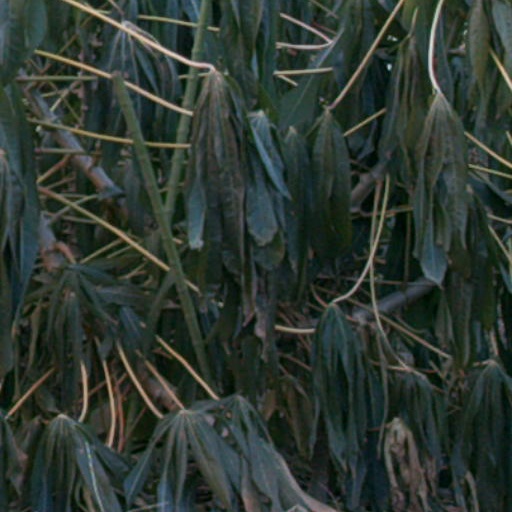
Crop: cassava